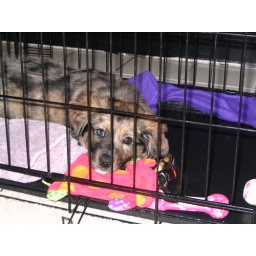
Savvy sleeping with her paws and face in her water bowl